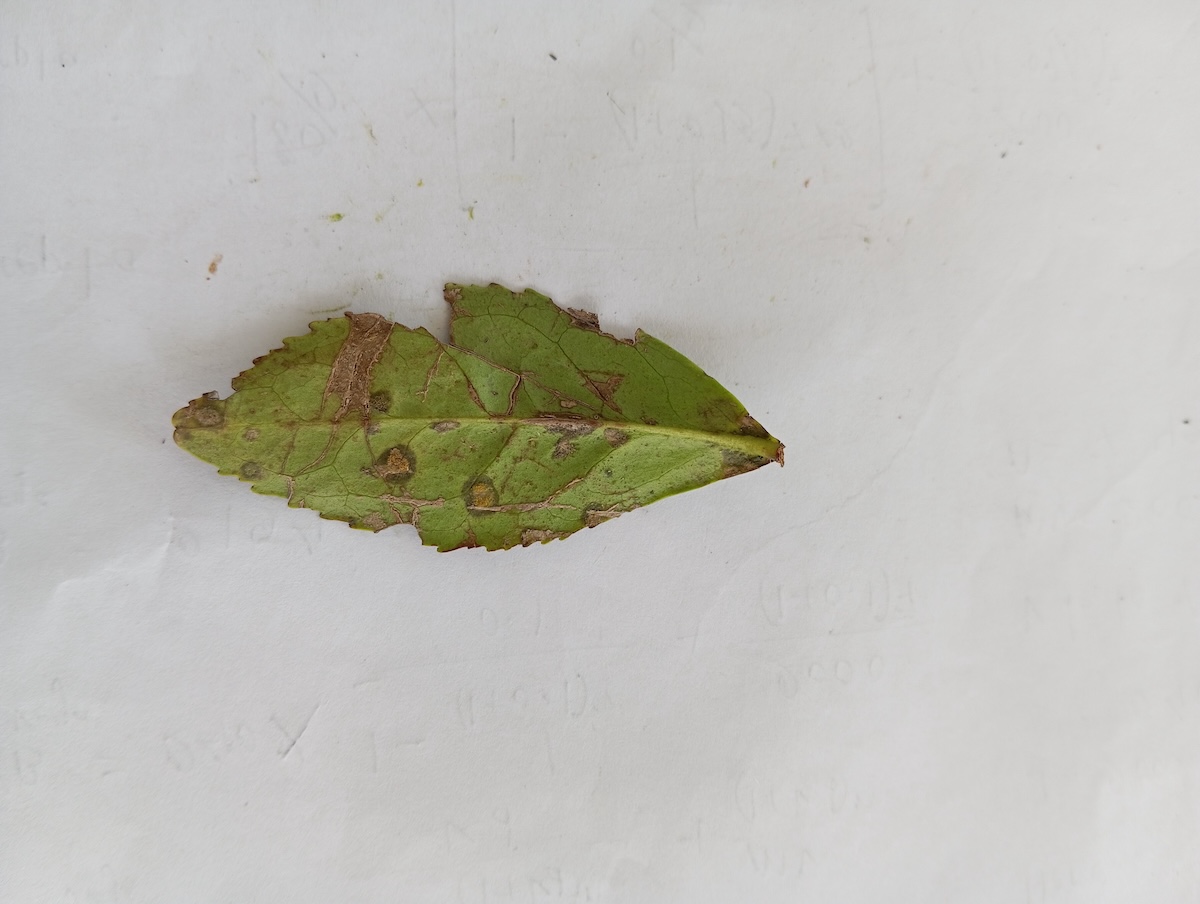
Label: Brown Blight